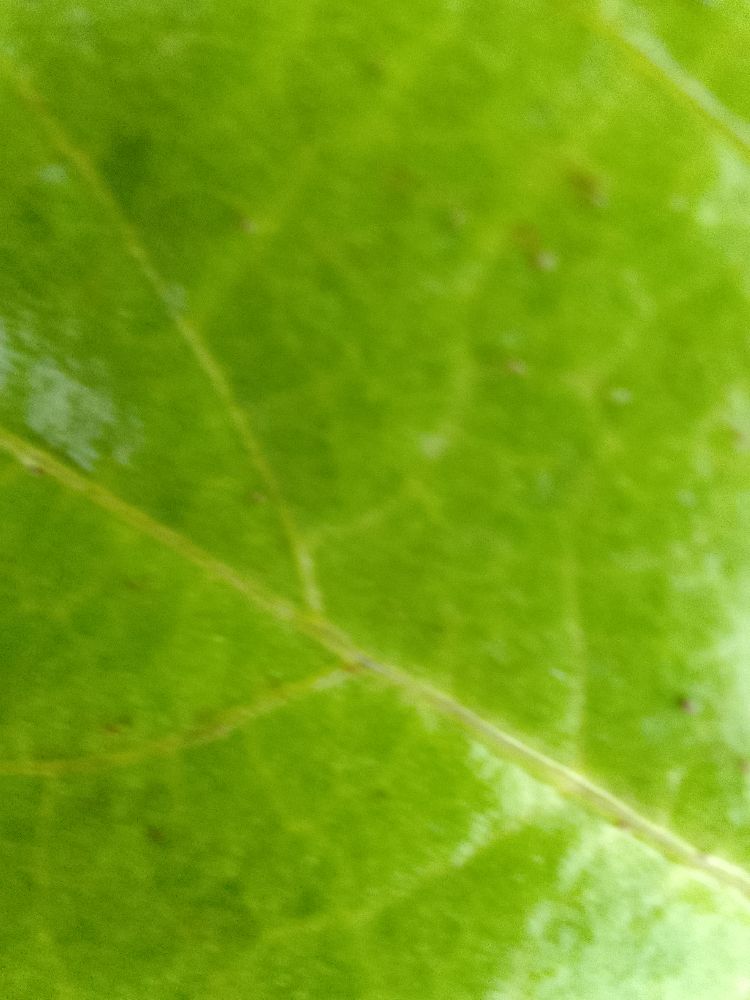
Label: healthy